David Massey (author)

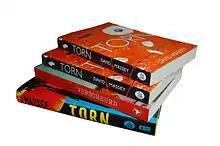
David's first YA novel - TORN

Massey was born in the West Midlands to Robert Massey and Beryl Massey. His early schooling was at Ryland Bedford, followed by an honors degree in combined arts at the University Of Central England (now known as Birmingham City University) where he also earned his QTS Qualified Teacher Status. In 1989 David led an aid expedition to Romania in the wake of the Romanian Revolution, visiting Timișoara and Bucharest where his team were tasked with locating and reporting on the state of local orphanages. On his return Massey and the team visited the Berlin Wall and witnessed the destruction first hand.